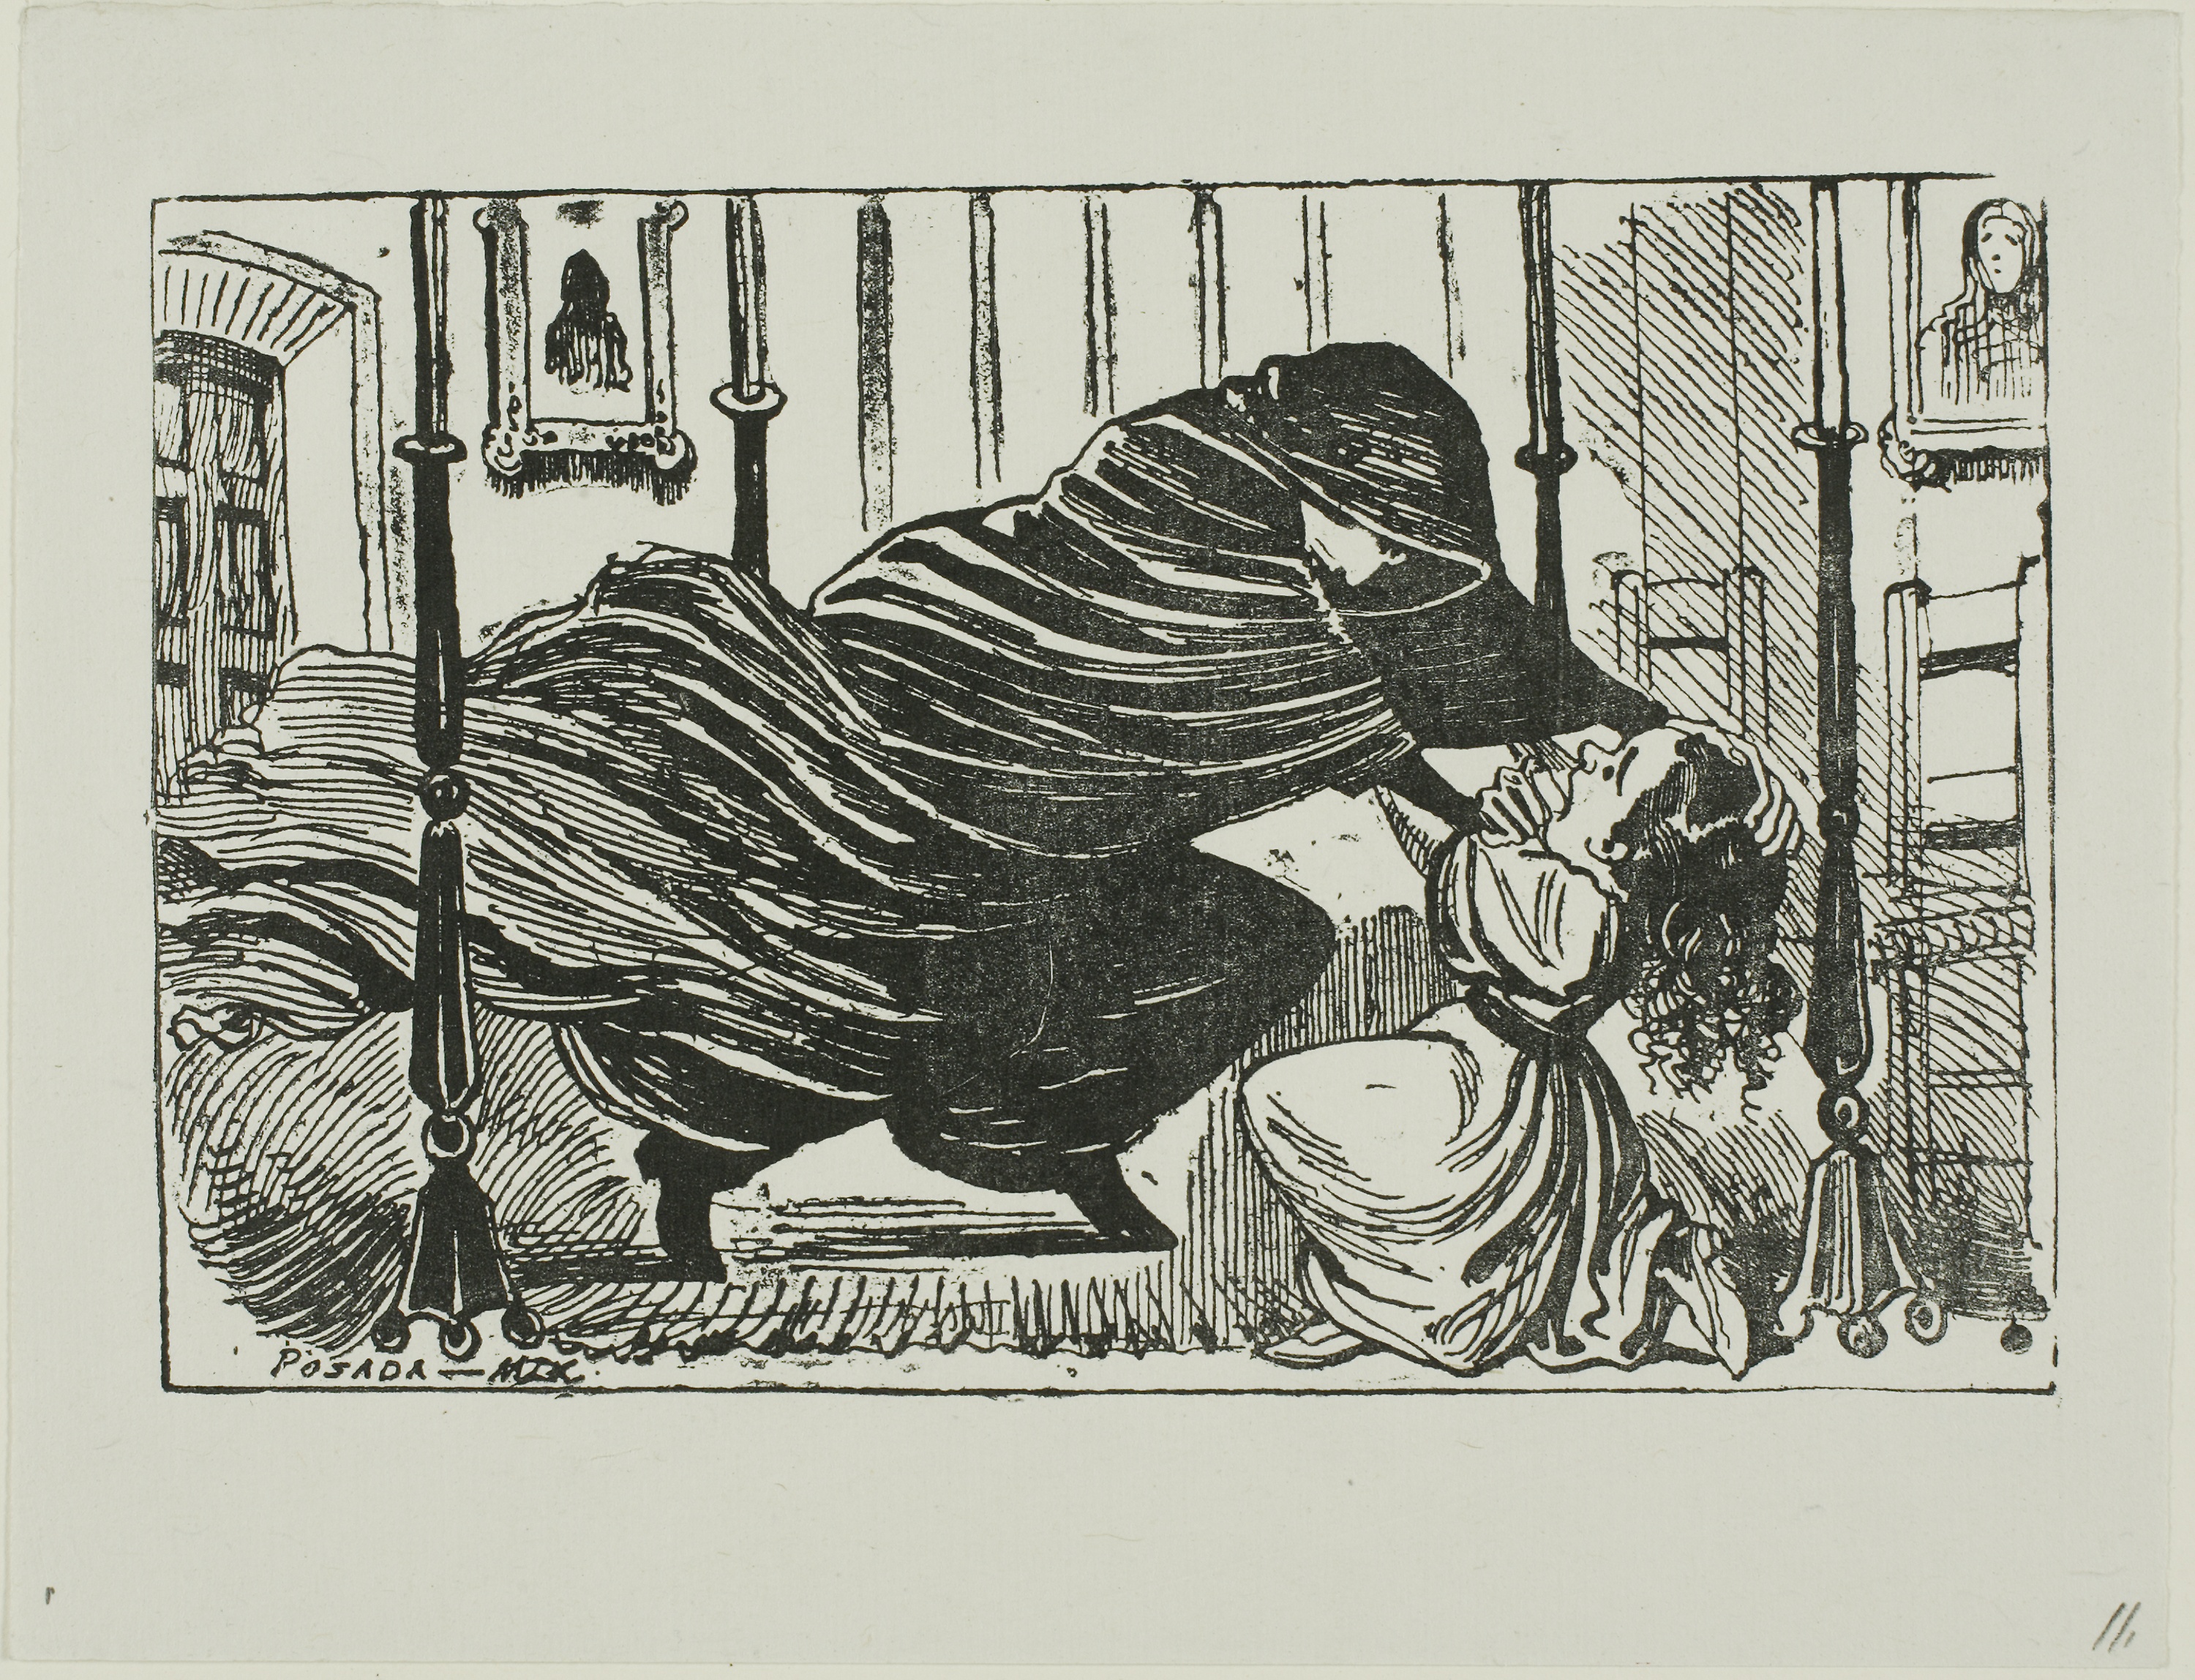
mammal, fauna, art, vertebrate, cartoon, text, black and white, horse like mammal, illustration, design, printmaking, organism, font, drawing, human behavior, fiction, visual arts, tiger, monochrome, graphics, big cats, pattern, modern art, carnivoran